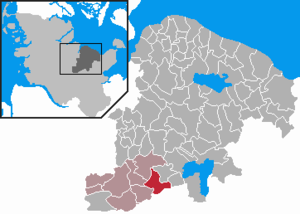
Belau
Kort
Belau er en by og kommune i det nordlige Tyskland, beliggende i Amt Bokhorst-Wankendorf i den sydvestlige del af Kreis Plön. Kreis Plön ligger i den østlige/centrale del af delstaten Slesvig-Holsten.